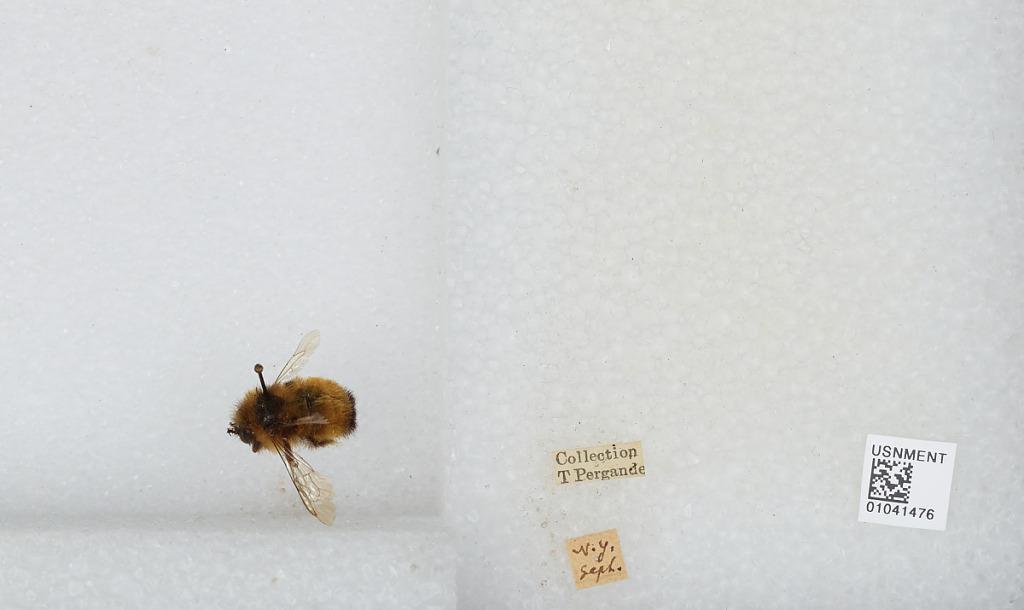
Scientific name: Bombus sp.
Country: United States
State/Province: New York